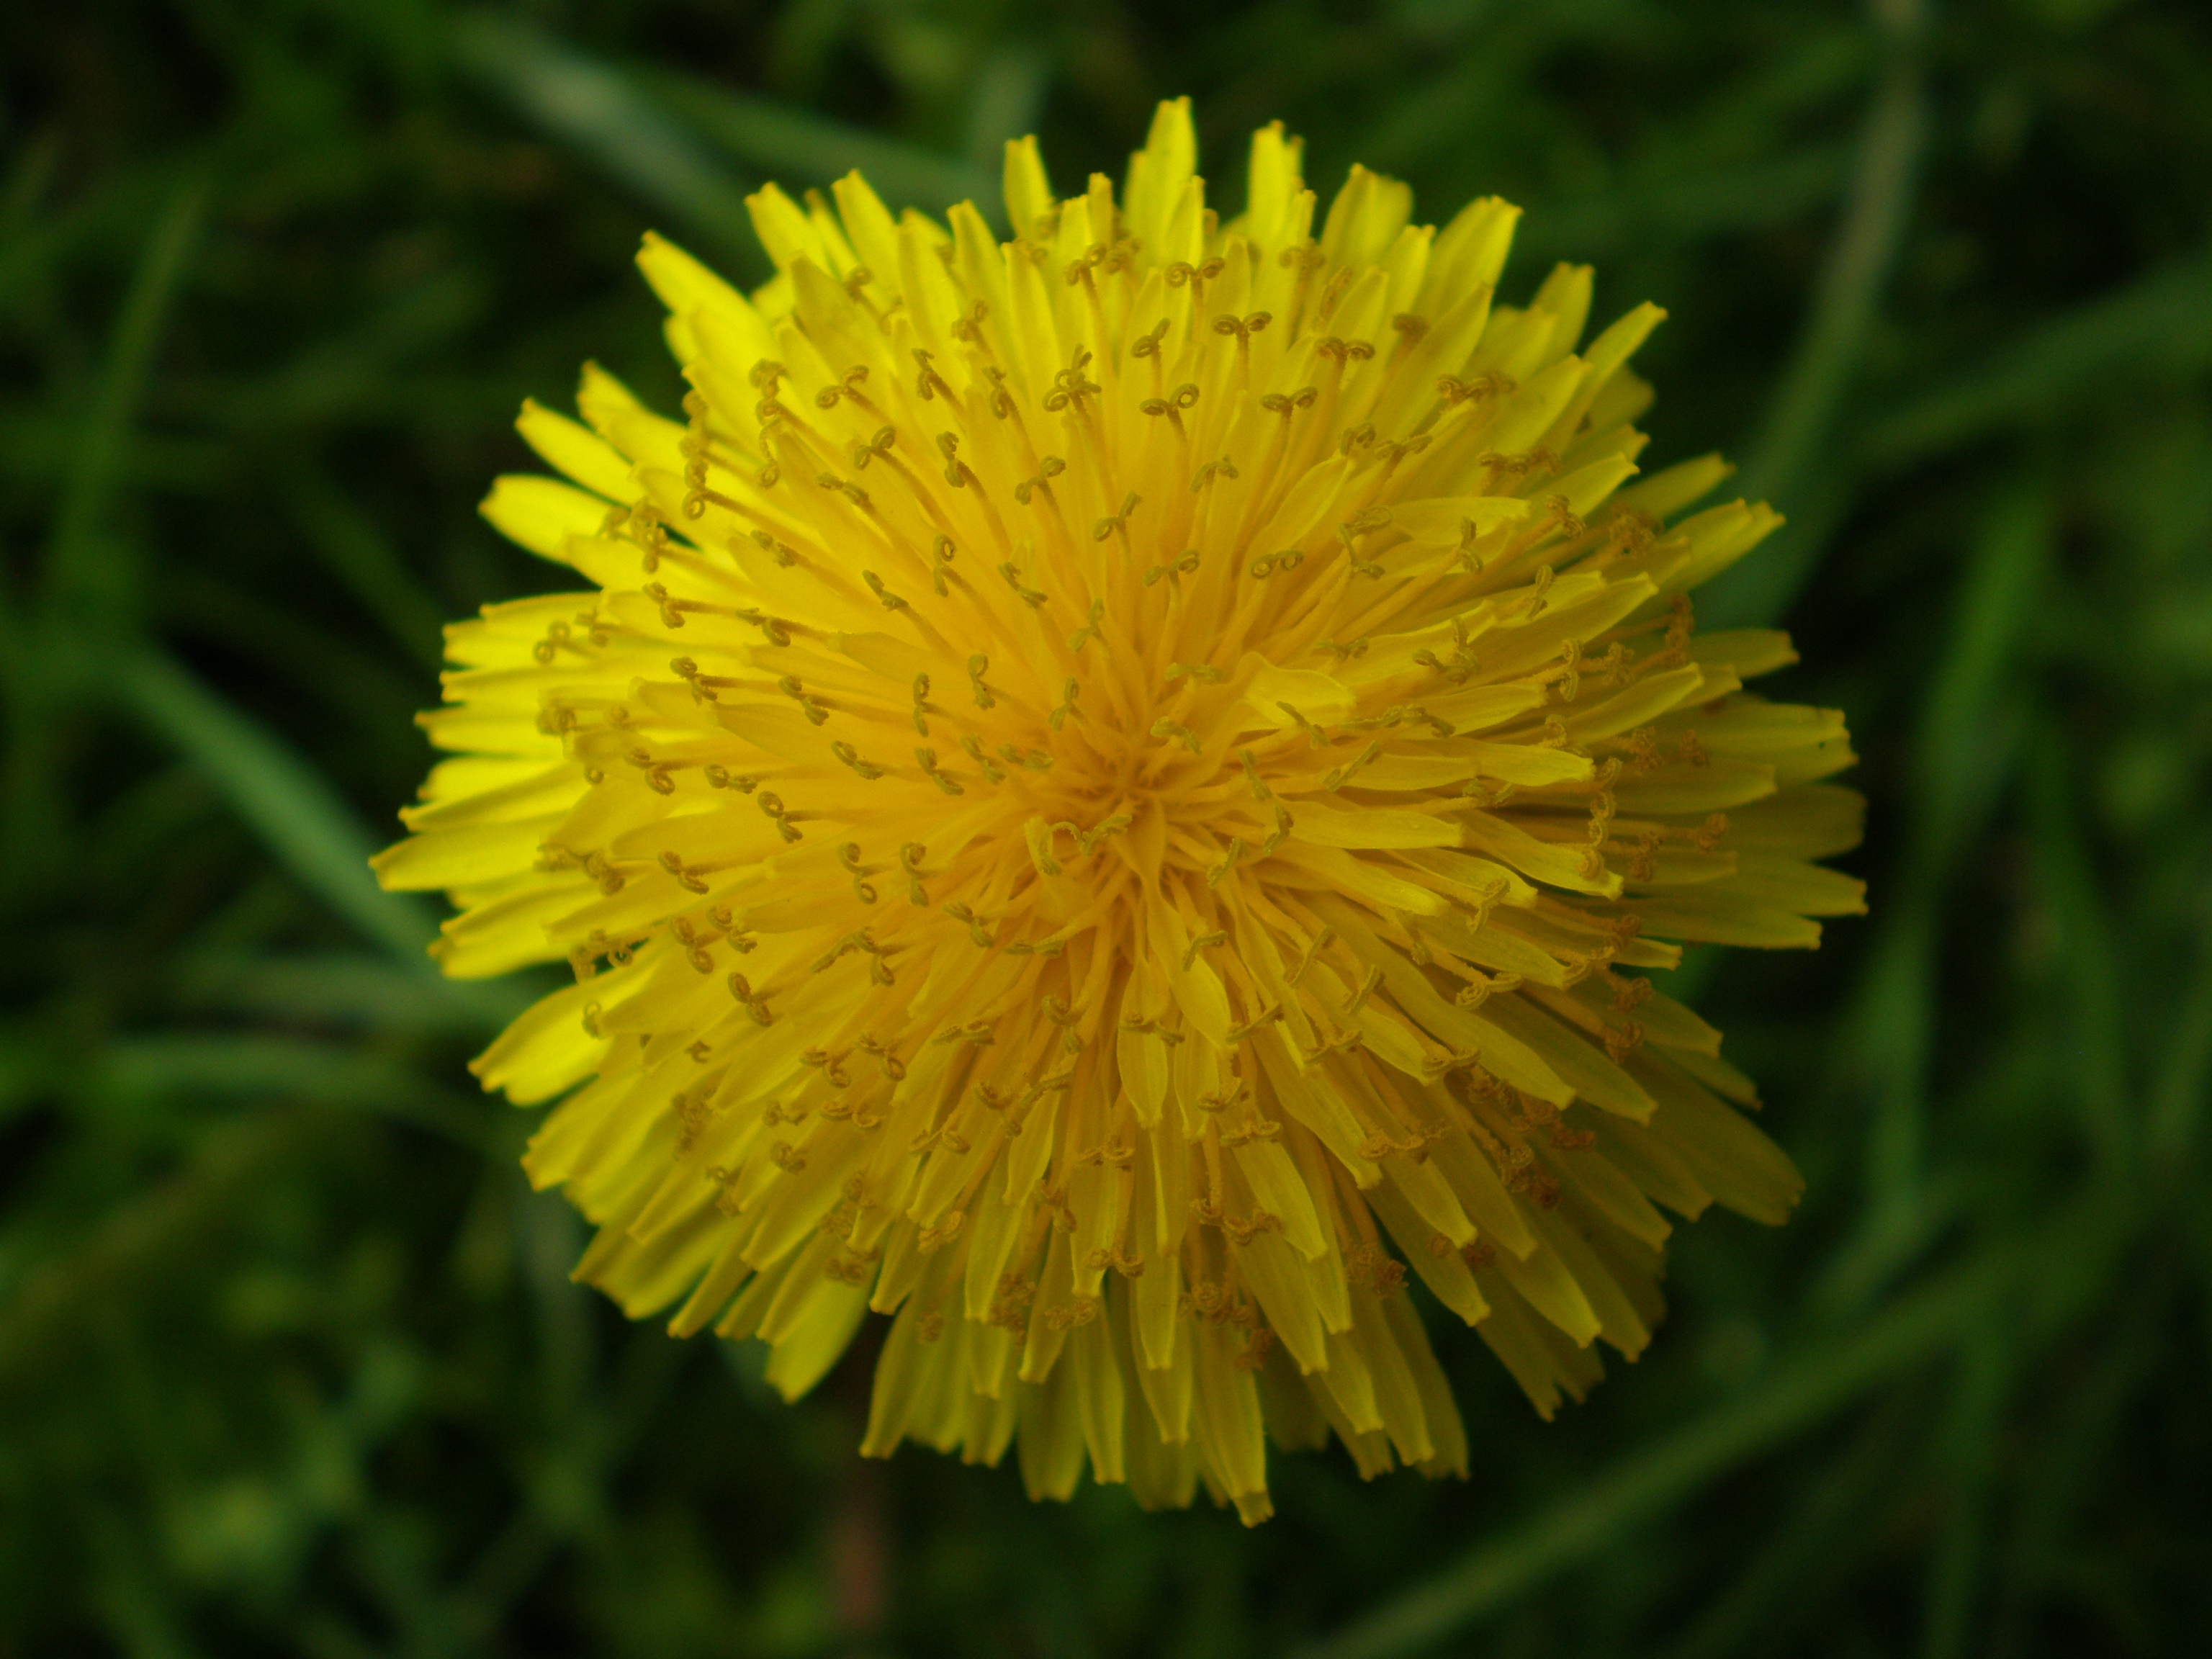
nature, plant, meadow, dandelion, flower, petal, bloom, daisy, herb, botany, yellow, flora, yellow flower, wildflower, weed, macro photography, flowering plant, daisy family, taraxacum officinale, plant stem, land plant, chamaemelum nobile, flatweed